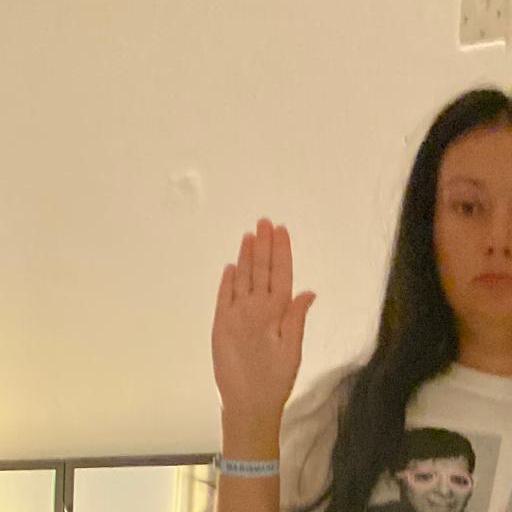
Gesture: stop